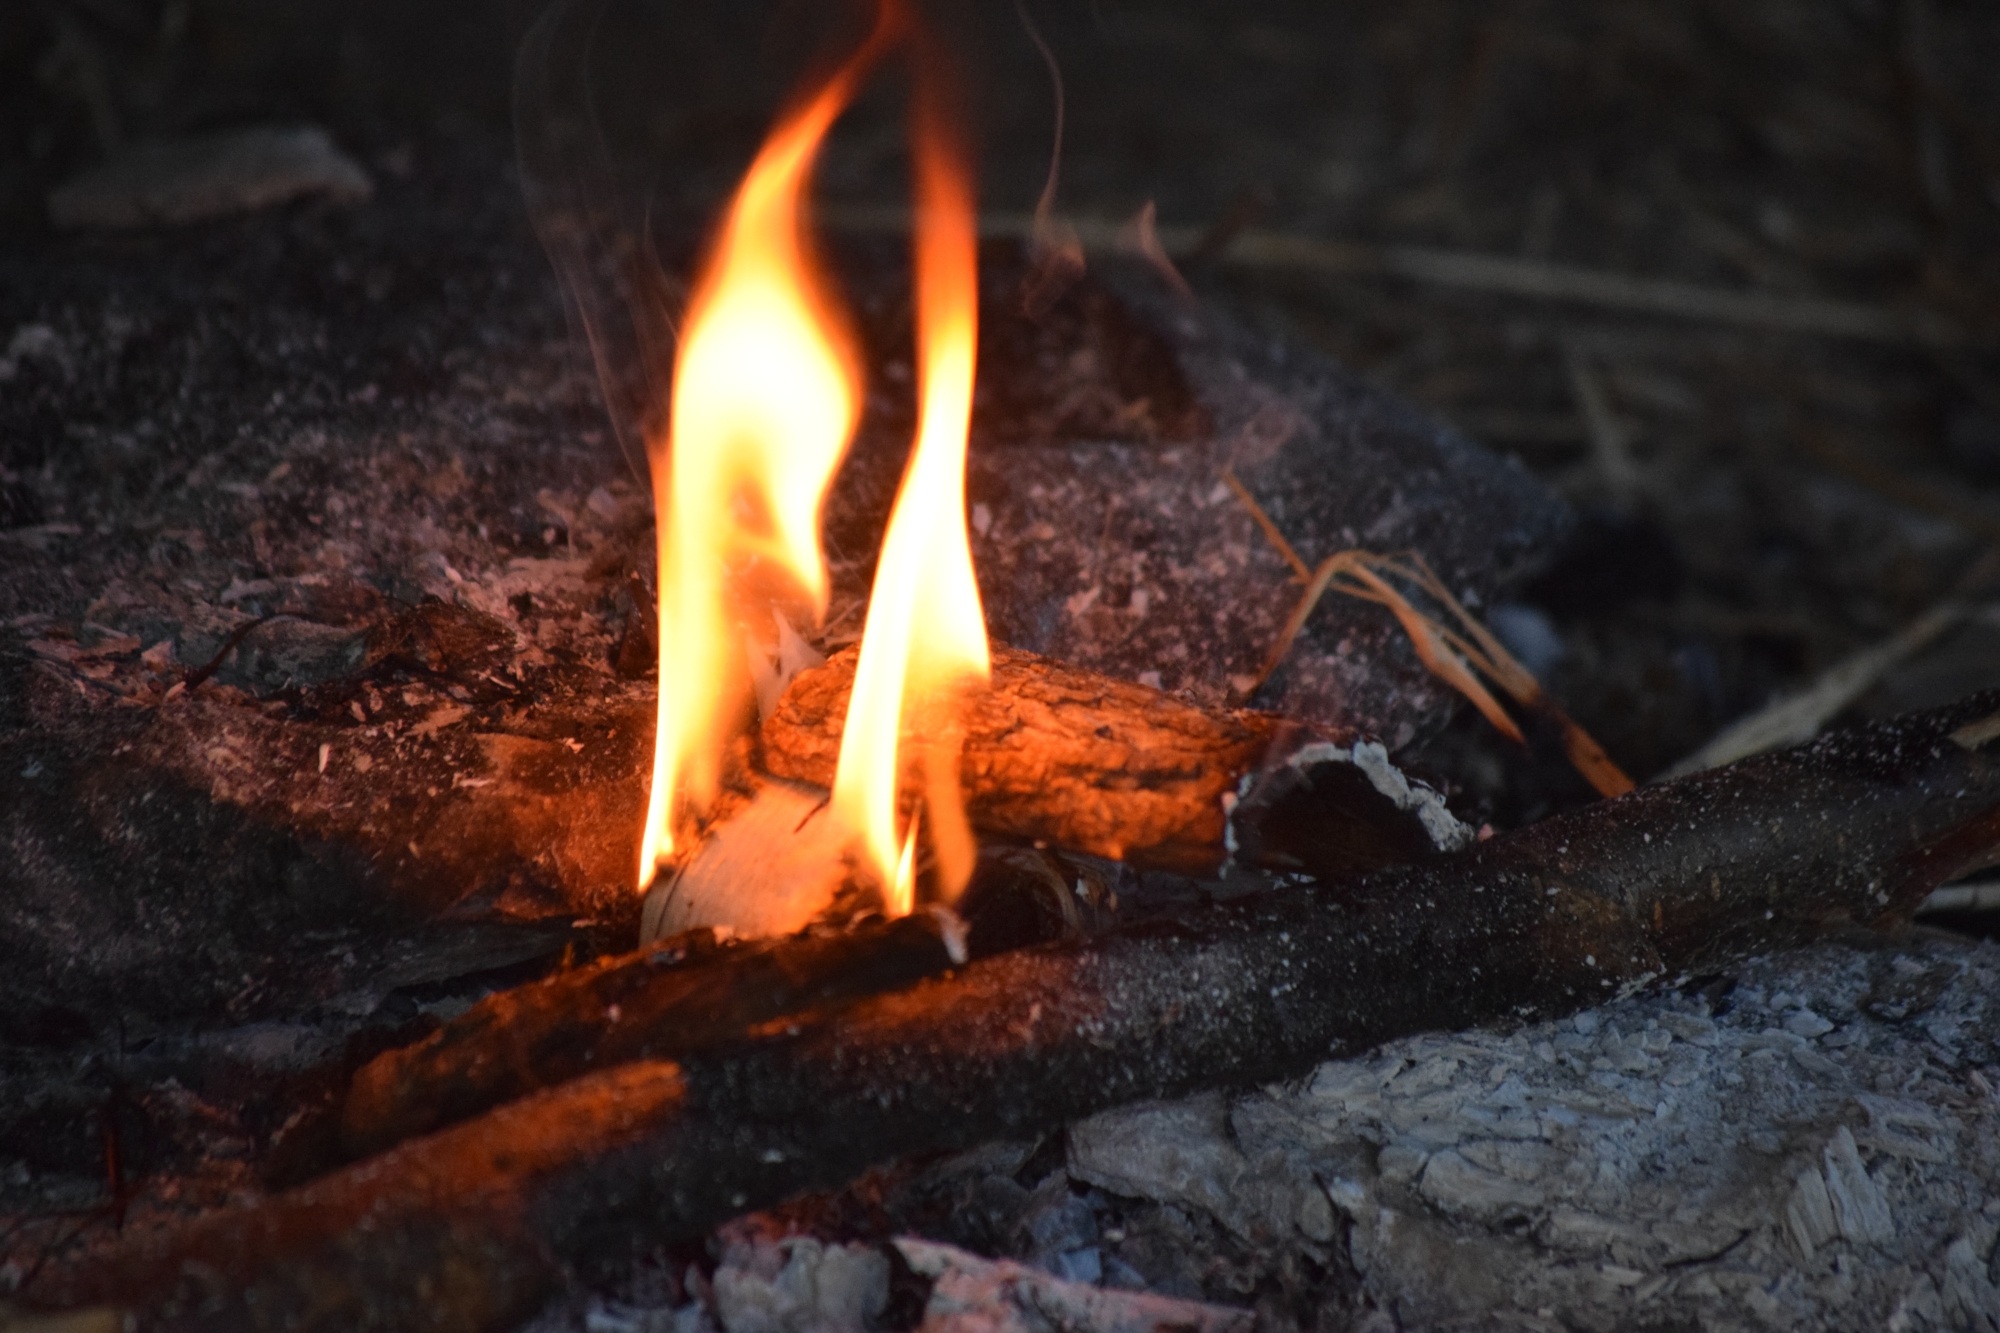
evening, flame, fire, campfire, bonfire, denmark, vikings, viking museum, geological phenomenon